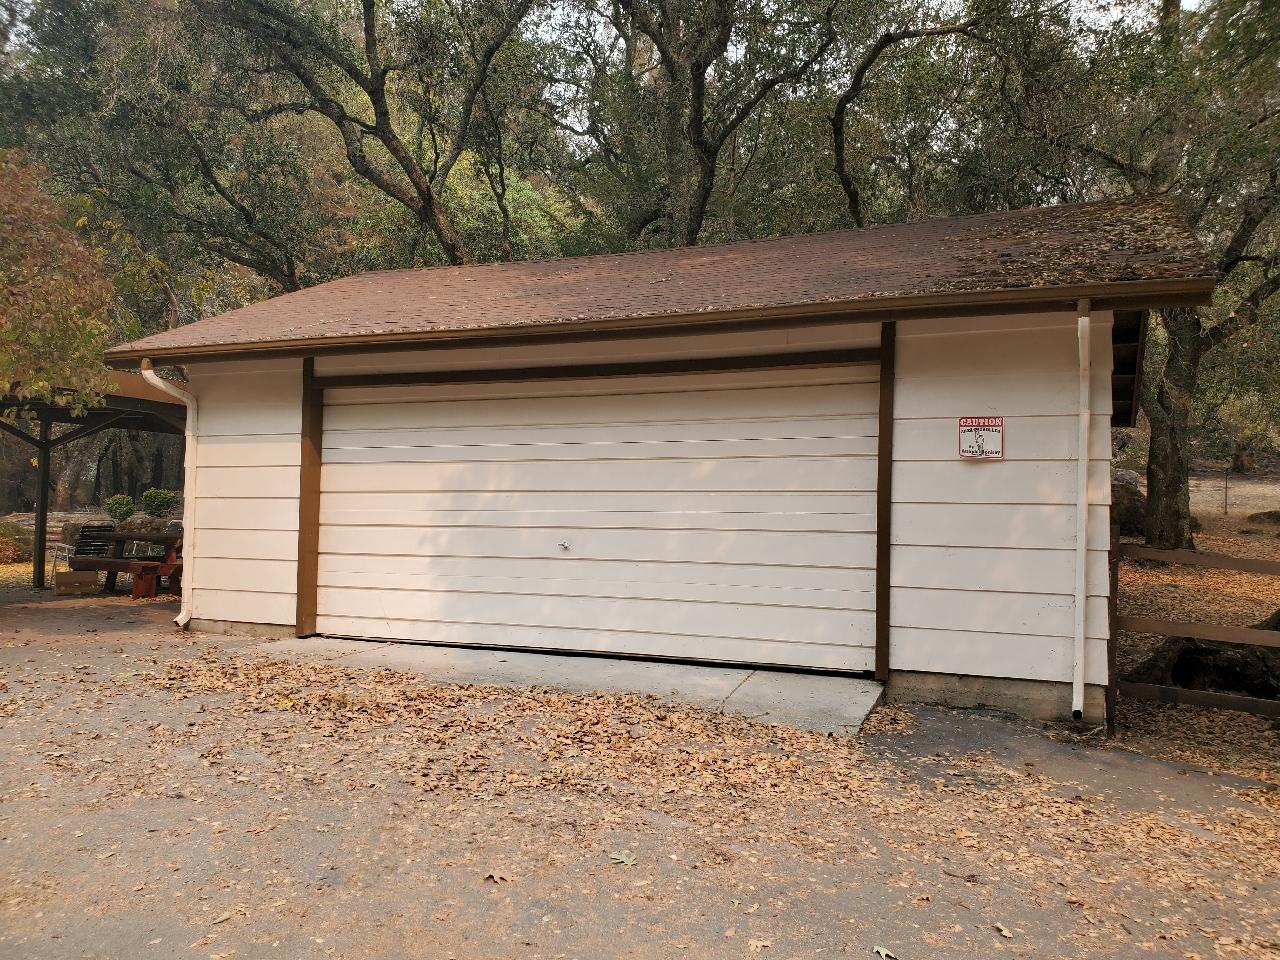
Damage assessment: no_damage